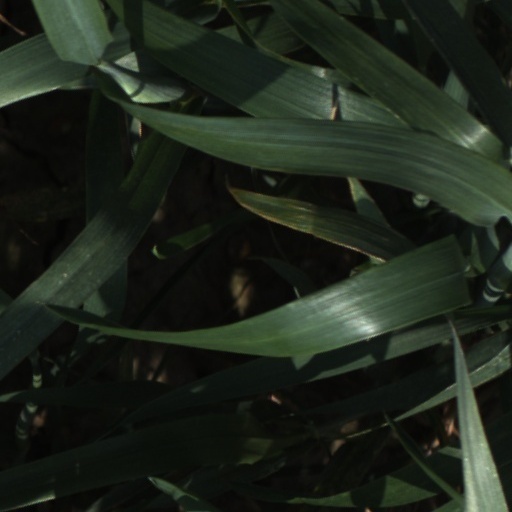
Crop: wheat